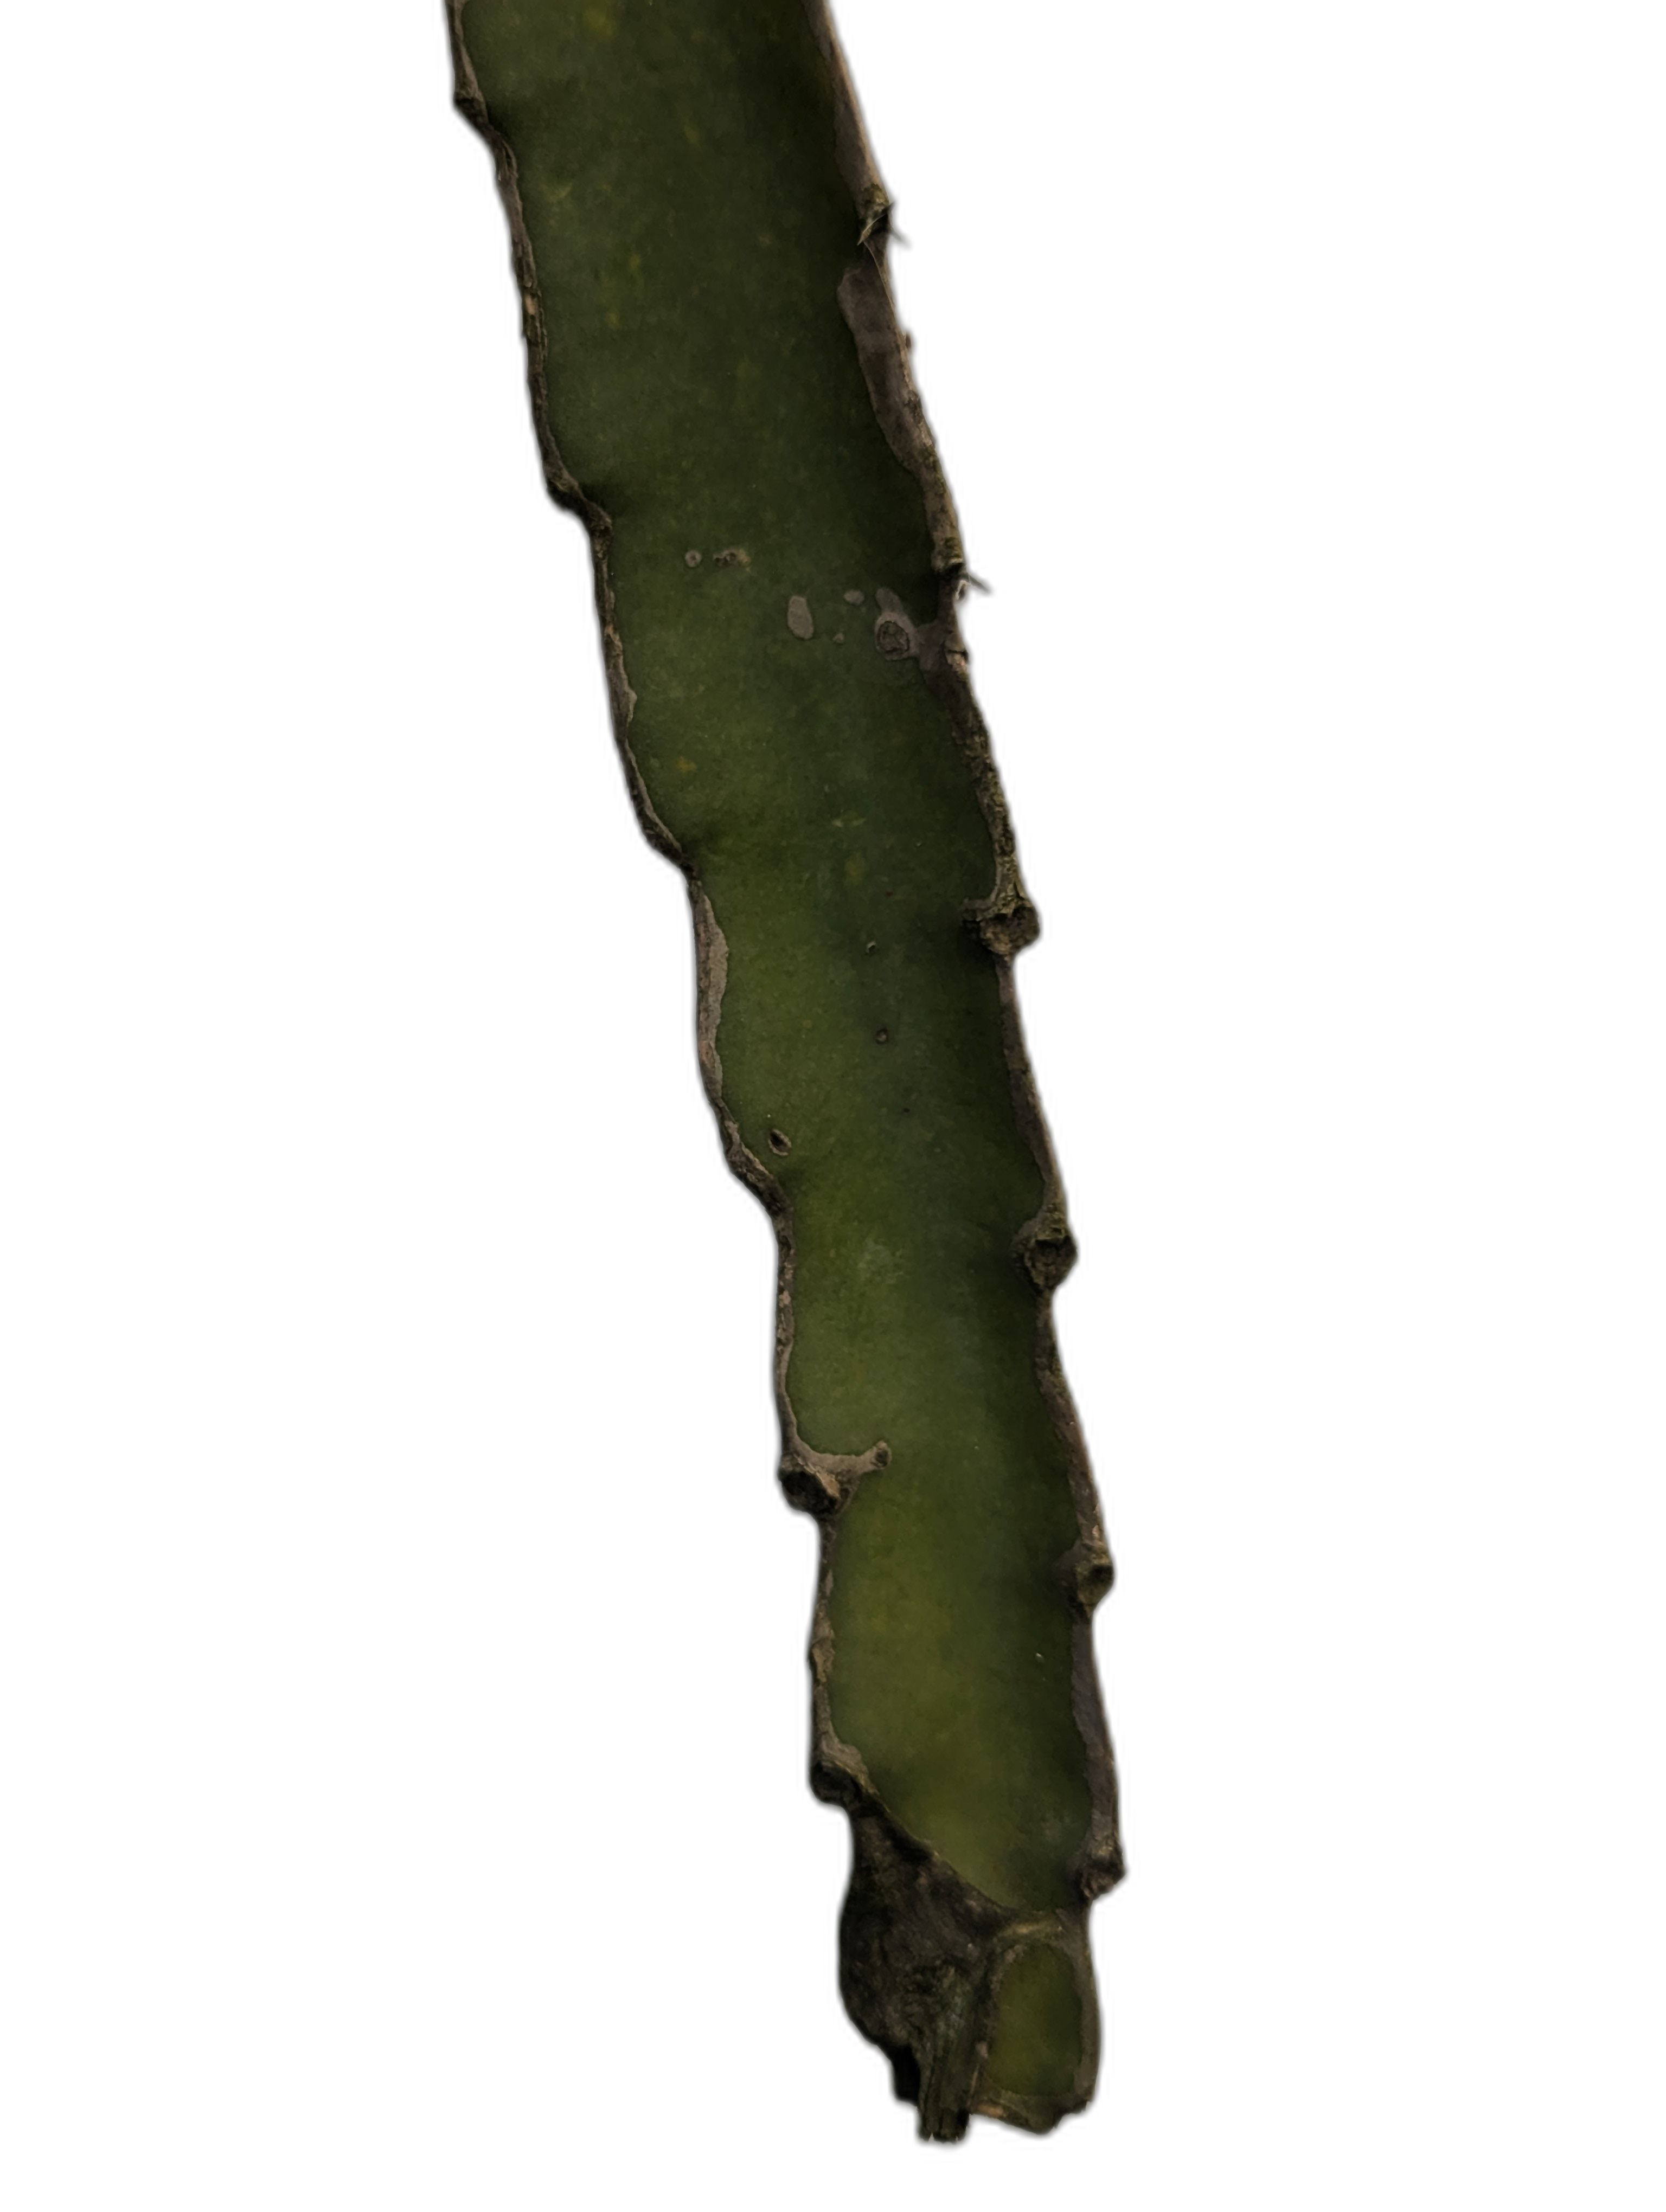
Label: Bad leaf